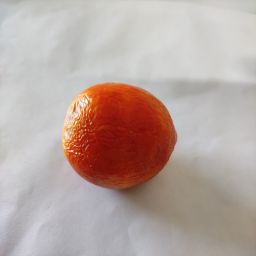
Crop: Tomato
Quality: Old